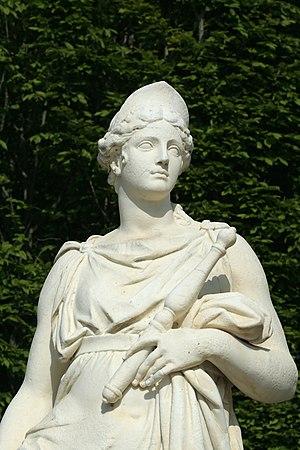
Parc de Versailles, demi-lune du bassin du Char-d'Apollon. Junon diadémée, tenant son sceptre, Jean-Jacques Clérion, 1686-1687, h. 2.7 m, marbre. inv1850n°9153